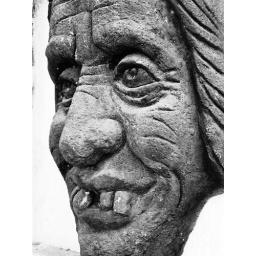
Jew Quarter: a face in the wall